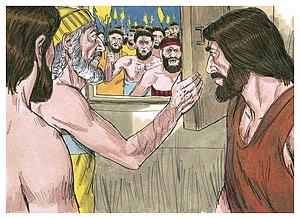
Illustration biblique du livre de la Genèse chapitre 19 עברית: 19 האיור המקראי של change me! פרק हिन्दी: {{{hi}}} अध्याय change me! की पुस्तक की बाइबिल चित्रण Bahasa Indonesia: Ilustrasi Alkitab dari Kitab Kejadian pasal 19 Italiano: Illustrazione biblica del libro della change me! Capitolo 19 日本語: change me!19章の本の聖書の実例 Jawa: Ilustrasi Alkitab saking Kitab Purwaning Dumadi pasal 19 한국어: change me! 19 장 장부의 성경 그림 Bahasa Melayu: Ilustrasi Alkitab dari Kitab Kejadian pasal 19